VARTA

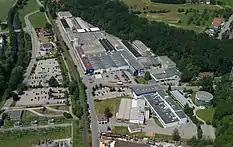
Aerial picture of the VARTA microbattery factory in Ellwangen

VARTA AG is a German company manufacturing batteries for global automotive, industrial, and consumer markets.